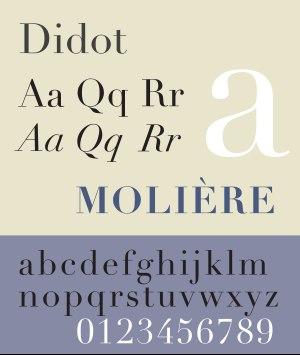
En typographie, une police d’écriture, ou police de caractères, est un ensemble de glyphes, c’est-à-dire de représentations visuelles de caractères d’une même famille, qui regroupe tous les corps et graisses d’une même famille, dont le style est coordonné, afin de former un alphabet, ou la représentation de l’ensemble des caractères d’un langage, complet et cohérent.
En typographie, un caractère, ou type, est une petite pièce, généralement en plomb typographique, destinée à recevoir de l'encre grasse avant d'être pressée sur un support, généralement en papier, pour y laisser son empreinte. Les très gros caractères mobiles peuvent être faits de bois.
En écriture manuscrite, et en typographie, le plein et le délié correspondent respectivement aux tracés le plus épais et le plus fin d’une lettre. Le délié correspond à la largeur de ligne d'une plume tirée horizontalement, et a été reproduit par les typographes pour la création de caractères.
La famille typographique des didones se caractérise par des empattements rectilignes et des déliés d’une extrême finesse. Leur apparition, à la fin du XVIIIᵉ siècle, résultait moins d’un progrès dans l’art des graveurs que dans l’apparition d’une nouvelle qualité de papier vergé, et d’encres à séchage rapide, évitant de faire « baver » les lettres.